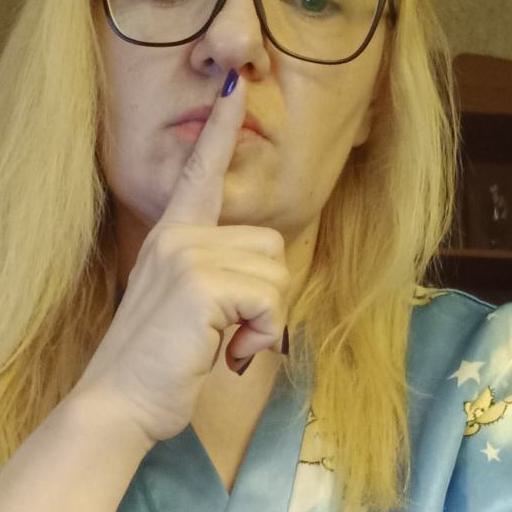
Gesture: mute